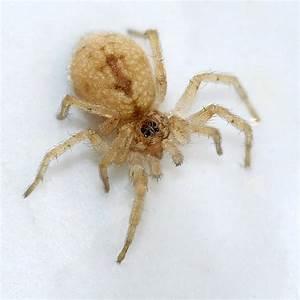
spider